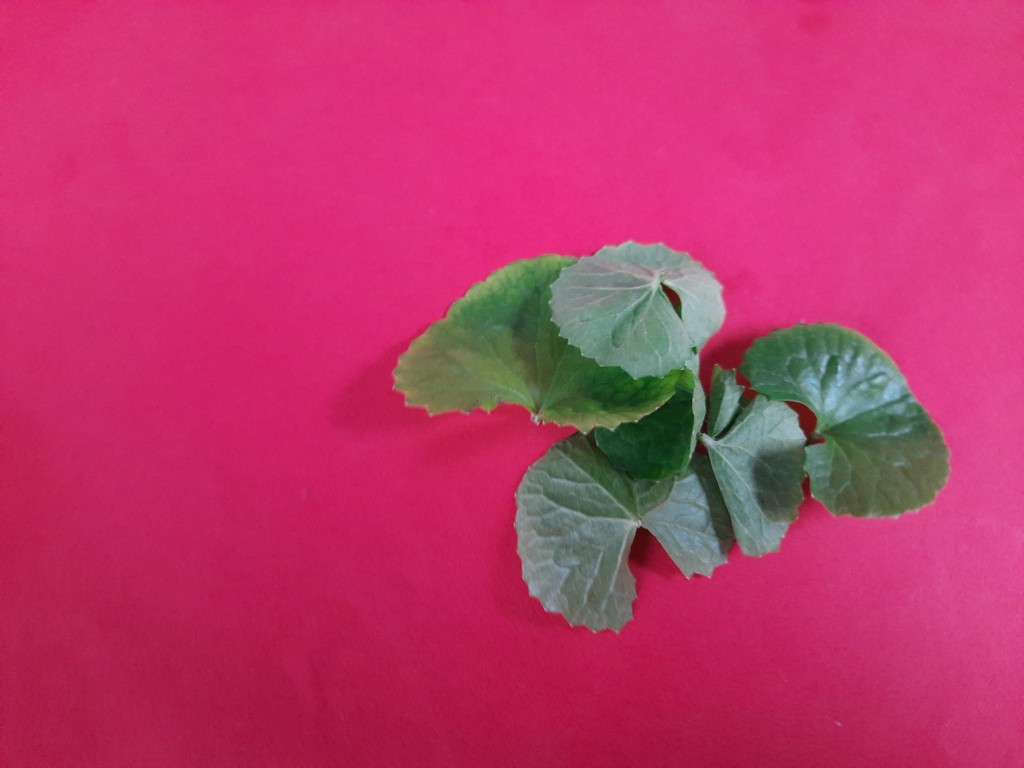
Label: Healthy